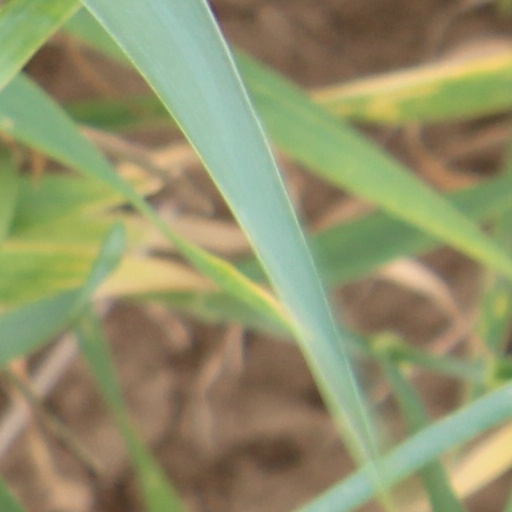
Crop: wheat